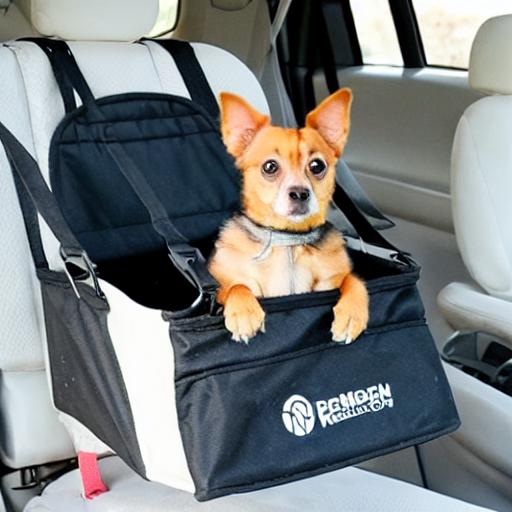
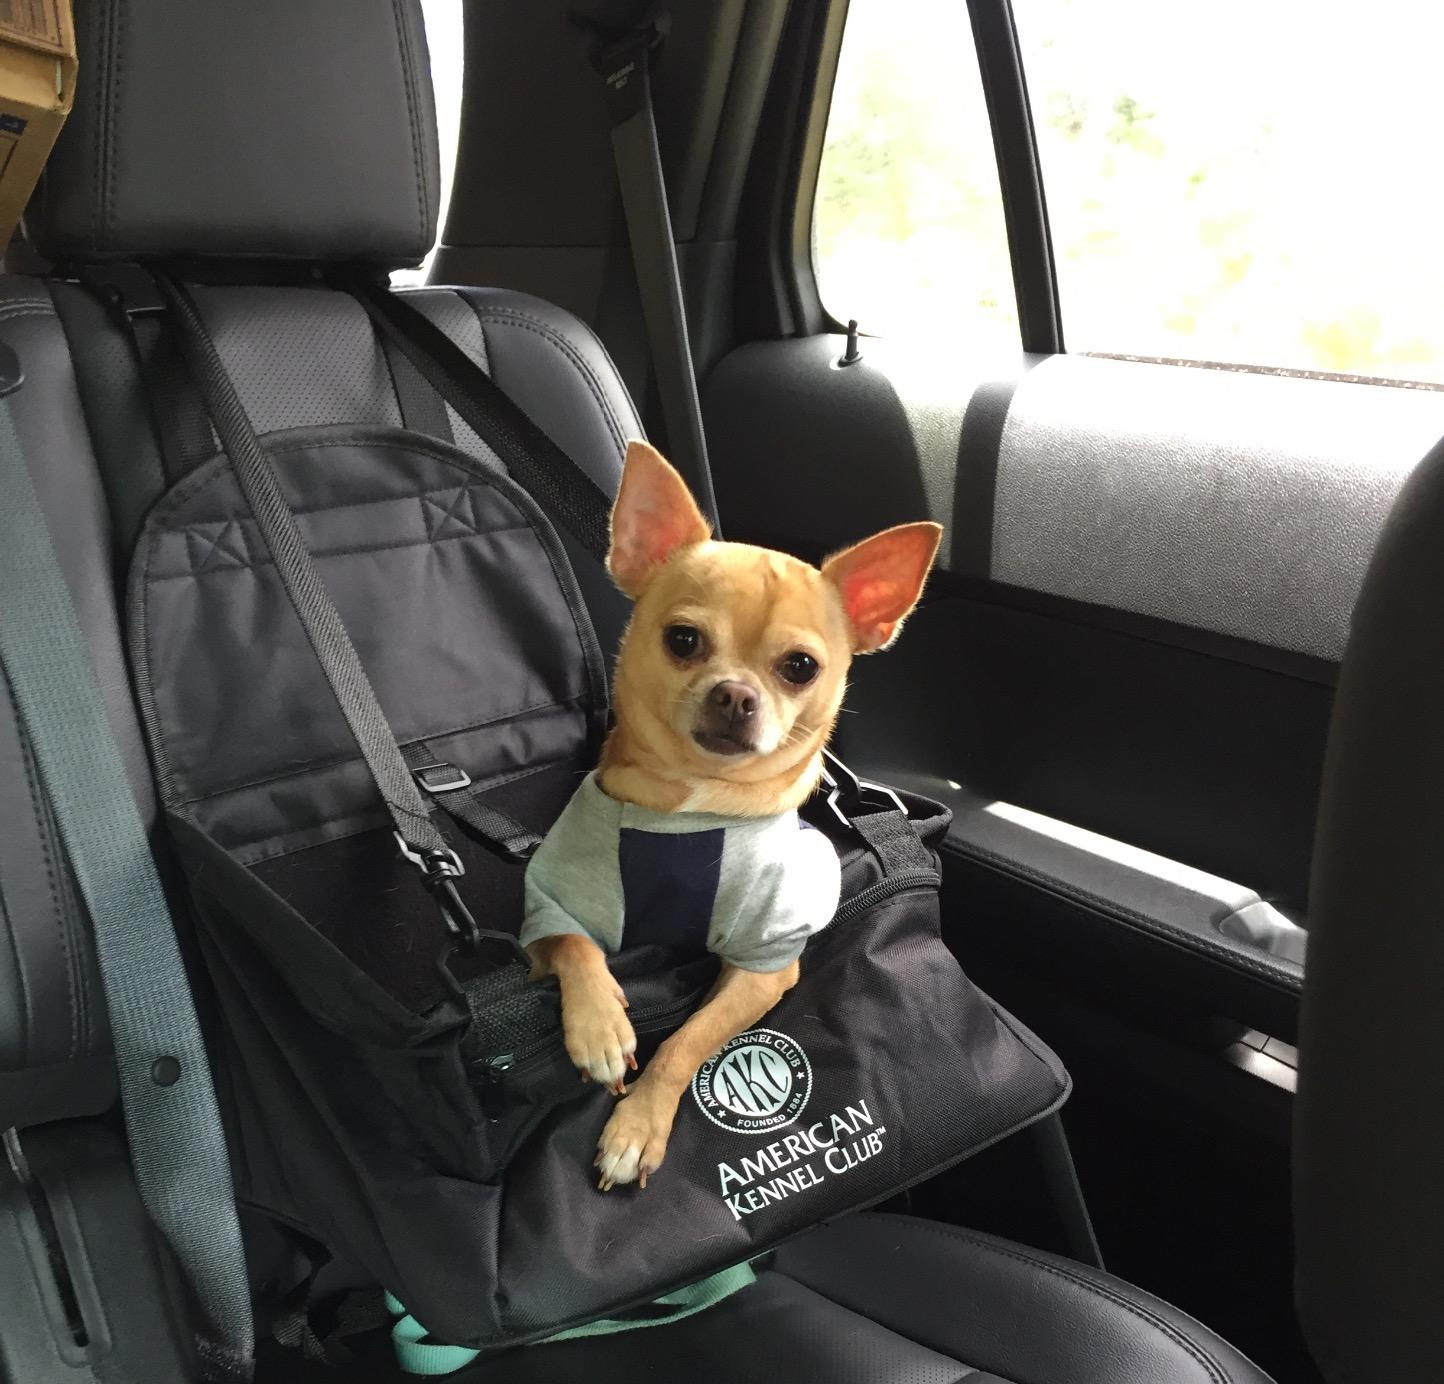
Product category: items_kennel
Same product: no